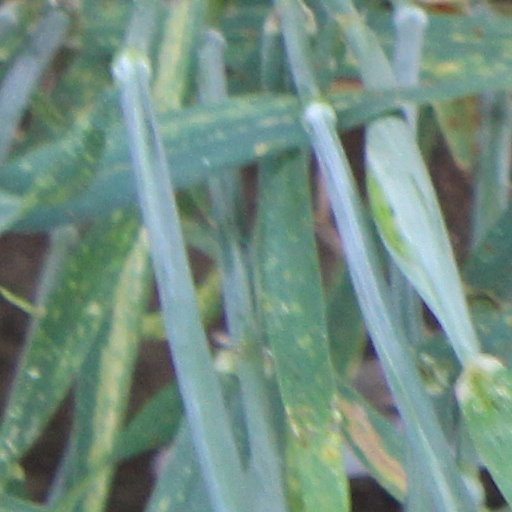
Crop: wheat